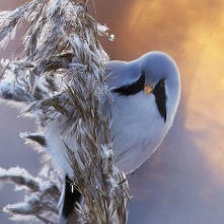
Species: BEARDED REEDLING
Scientific name: PANURUS BIARMICUS